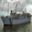
Label: ship